Rachel Jackson

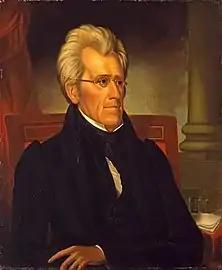
C. 1830–1832 portrait of President Andrew Jackson by Ralph E. W. Earl

When Andrew Jackson migrated to Nashville, Tennessee, in 1788, he boarded with Rachel Stockley Donelson, the mother of Rachel Donelson Robards. The two became close, and shortly after, they married in Natchez, Mississippi. Rachel believed that her husband had obtained a divorce, but as it had never been completed, her marriage to Jackson was inadvertently bigamous and therefore invalid.